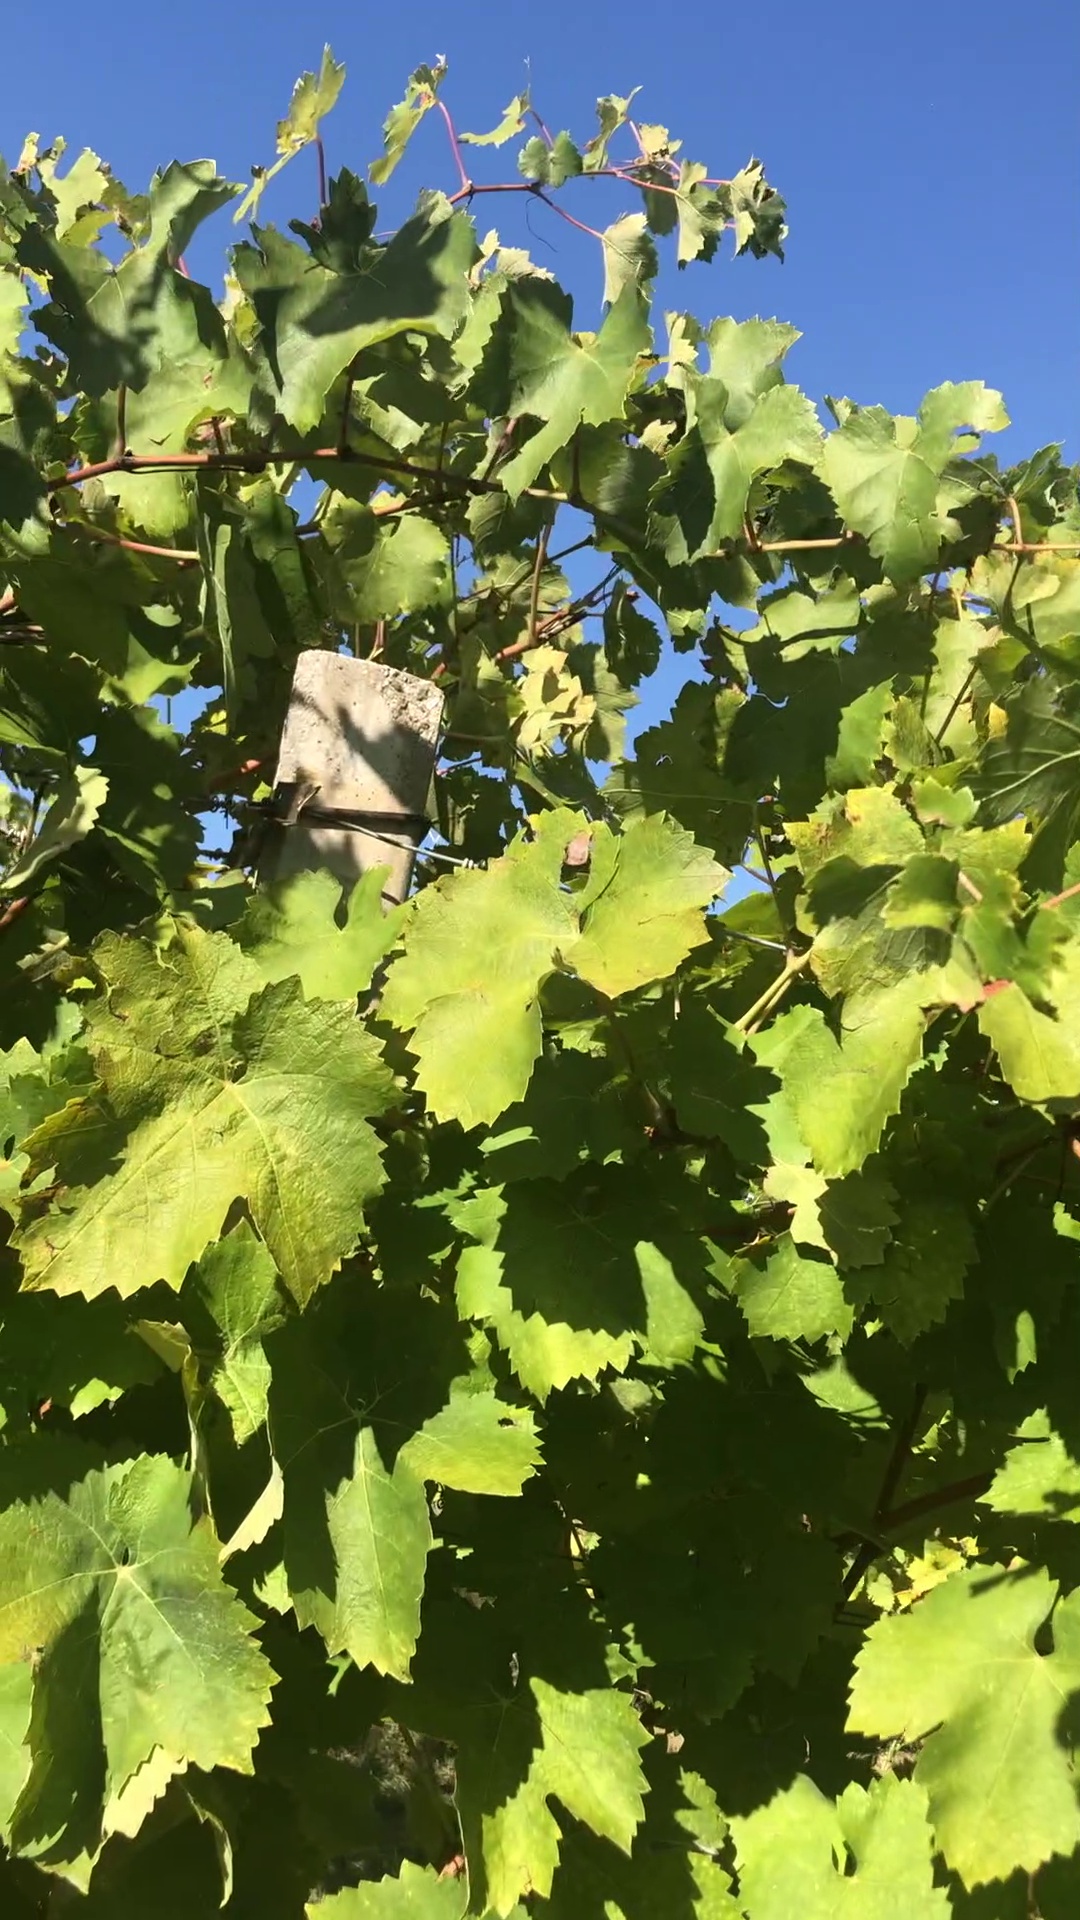
Label: healthy